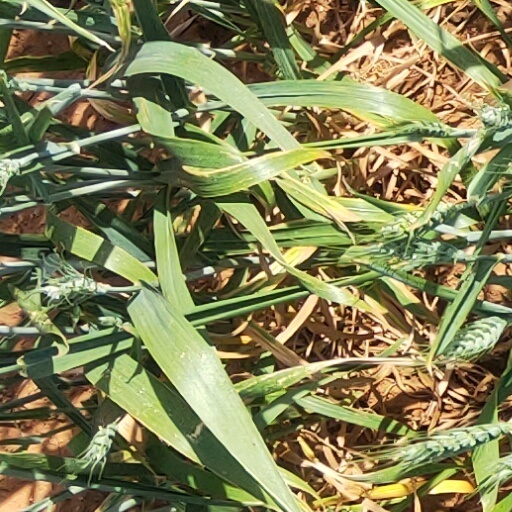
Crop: wheat